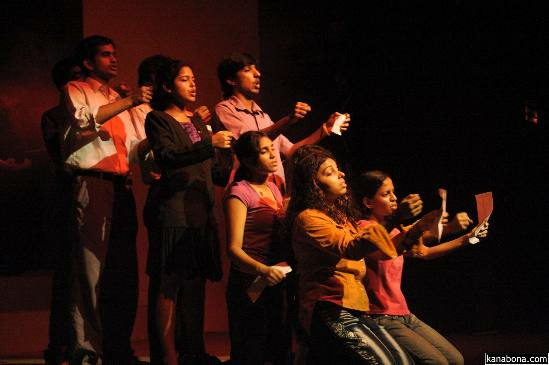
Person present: Yes